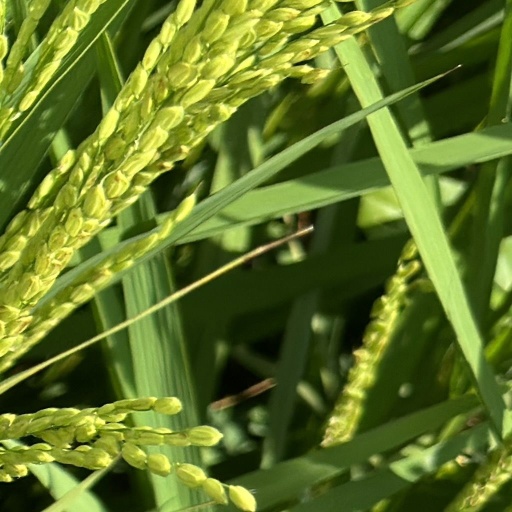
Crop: rice